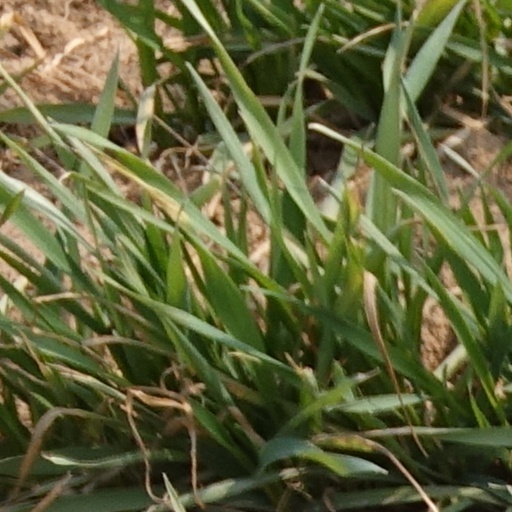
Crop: wheat